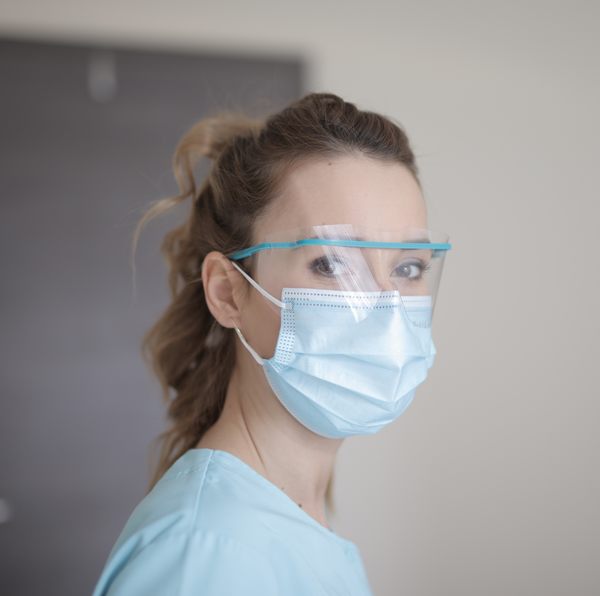
Objects detected:
Mask